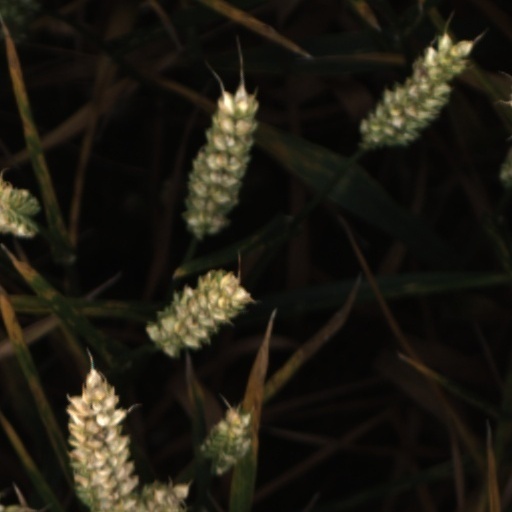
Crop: wheat